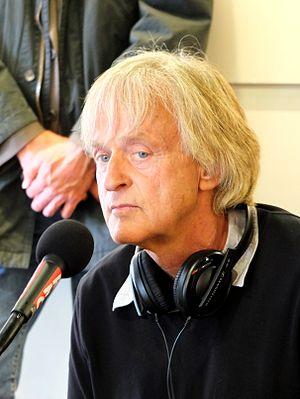
Le chanteur Dave présentant son livre J'irais bien refaire un tour, lors de la retransmission en direct de l'émission de RMC Les Grandes Gueules depuis la FNAC La Défense (Paris), le 5 octobre 2012.
La première saison du Meilleur Pâtissier, spécial célébrités est une déclinaison du concours culinaire Le Meilleur Pâtissier, articulée autour de plusieurs candidats célèbres, diffusée sur M6 du 25 mai 2016 au 8 juin 2016, et sur RTL-TVI.
Dave, né le 4 mai 1944 à Amsterdam, est un chanteur néerlandais. Il commence sa carrière en 1963 et connaît le succès dans les années 1970 avec des chansons francophones comme Vanina et Du côté de chez Swann. Il se consacre plus nettement ces dernières années à la présentation ou à l'animation d'émissions de télévision, principalement en France.
La Boîte à secrets est une émission de télévision française de divertissement et de talk-show, diffusée de façon événementielle sur France 3, depuis le vendredi 18 octobre 2019. Elle est animée par Faustine Bollaert.